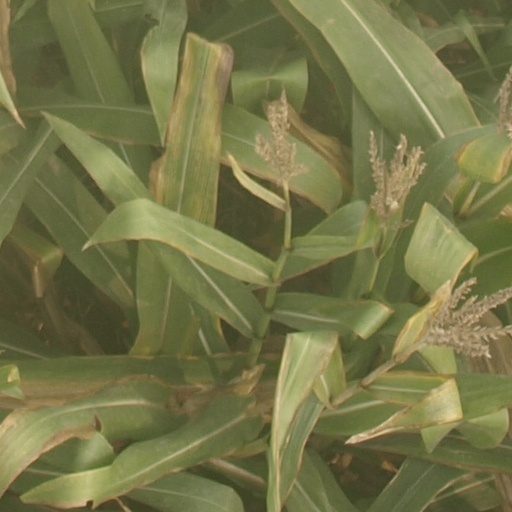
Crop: maize; corn